Effect of the 2004 Indian Ocean earthquake on Malaysia

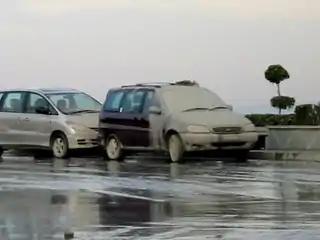
Cars struck by the tsunami in Gurney Drive, George Town, Penang

The then-Prime Minister, Abdullah Ahmad Badawi, cut short his holiday in Spain after five days of a diplomatic trip to India and returned to Malaysia. He instructed the government to cancel all New Year celebrations and urged all parties, including the private sector, to hold prayers and remembrance services instead. The government also postponed the deportation of illegal immigrants and extended an amnesty, allowing them to exit the country by 31 January 2005 instead of 31 December 2004. It was announced that MYR 1,000 (US$260) would be given to the families of victims, while MYR 200 (US$50) would be paid to those who sustained injuries from the tsunami. Displaced residents would receive MYR 200 to alleviate their hardship, MYR 2,000 for every damaged house, and MYR 5,000 for every destroyed house. Fishermen whose boats were lost would receive MYR 1,000 for smaller boats and MYR 3,000 for larger boats.